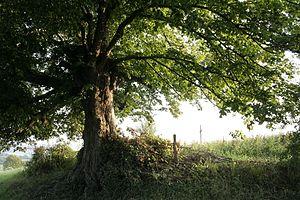
Wavreille est une section et un village de la ville belge de Rochefort situé en Région wallonne dans la province de Namur.